The Outfit (2022 film)

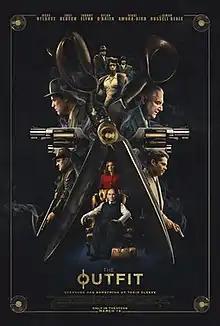
Theatrical release poster

The Outfit is a 2022 American psychological crime drama thriller film directed by Graham Moore in his directorial debut from a screenplay by Moore and Johnathan McClain. The film stars Mark Rylance who leads an ensemble cast including Zoey Deutch, Johnny Flynn, Dylan O'Brien, Nikki Amuka-Bird, and Simon Russell Beale. Rylance plays an English cutter who runs a tailor shop in Chicago, whose primary customers are a family of vicious gangsters. The film premiered at the 72nd Berlin International Film Festival on February 14, 2022, and was released in the United States on March 18, 2022, by Focus Features, to positive reviews from critics.